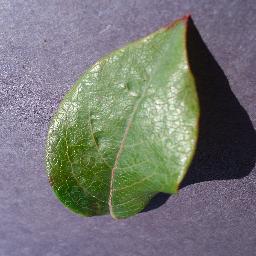
Label: Blueberry___healthy